Goh Keng Swee

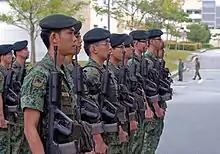
A row of young soldiers wearing green camouflage uniforms and dark green berets and holding rifles, standing at attention.

In the 1960s, there were great pressures from communist agitators working through Chinese-medium schools and trade unions. Divisions existed within the PAP as well, with a pro-communist faction working to wrest control of the party from the moderate wing, of which Goh and Lee Kuan Yew were key members. A key source of division was the issue of merger with Malaya to form a new state of Malaysia. Goh and his fellow moderates believed this was a necessary condition for Singapore's economic development because Malaya was a key economic hinterland; merger would also provide an alternate vision against communism for Singapore's Chinese majority. In July 1961, 16 members of the pro-communist faction broke away from the PAP to form the Barisan Sosialis, and captured control of the main trade unions.